Old Settlers' Association Park and Rhodham Bonnifield House

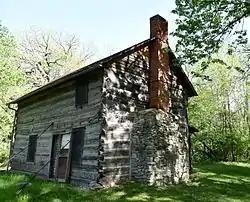
Rhodham Bonnifield House

Old Settlers' Association Park and Rhodham Bonnifield House, also known as Old Settlers' Park and Bonnifield Cabin, is a nationally recognized historic district located in Fairfield, Iowa, United States. It was listed on the National Register of Historic Places in 1986. The park was established in 1907 as a preserve for the grasses, flowers and animals native to this area. It was also meant to memorialize the pioneers to Jefferson County and the sentiments of "freedom and equality, hospitality, sympathy and love of fair play" that motivated them. The focal point of the park is the Rhodham Bonnifield House, a log cabin built in 1838 in Round Prairie Township. It was used as a residence until 1902, and moved here when the park was established. This is the first park of its kind established in eastern Iowa. The house's historic designation is attributed to its 1907 reconstruction, and not its original construction. There are few pioneer log structures in Iowa that remain in their original setting. Those that remain have been reconstructed at another site to preserve them.